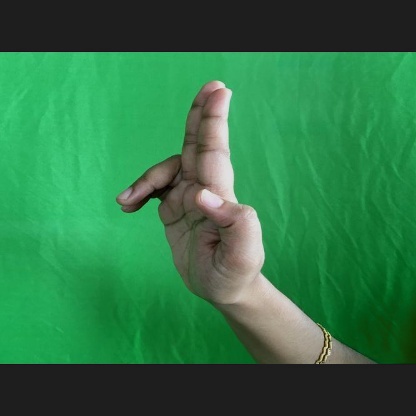
Mudra: Ardhapathaka